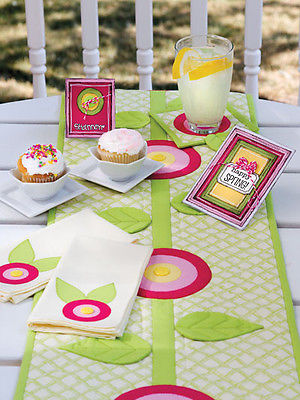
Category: table